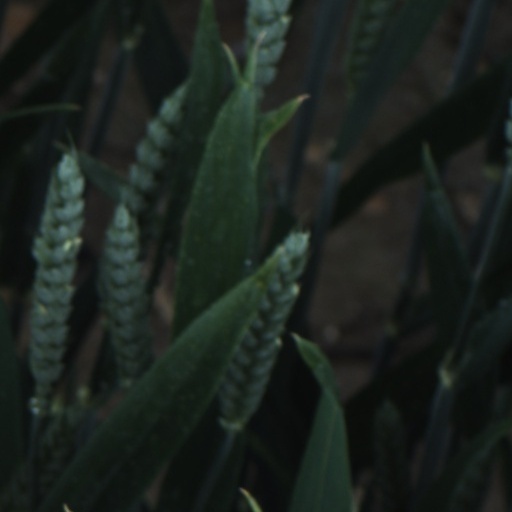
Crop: wheat